Bramham Park

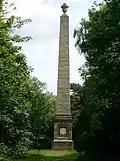
The Obelisk

South of the house stands the Gothic Temple, also constructed of Magnesian limestone ashlar in the 18th century. Built in a Gothic style in two storeys it is octagonal in plan with buttresses at each corners.